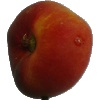
Label: Nectarine Flat 1